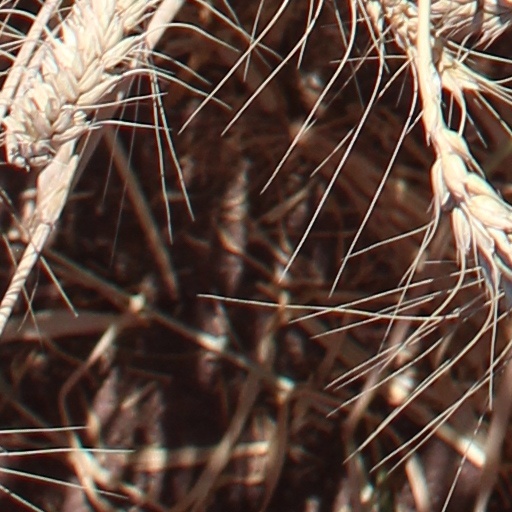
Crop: wheat